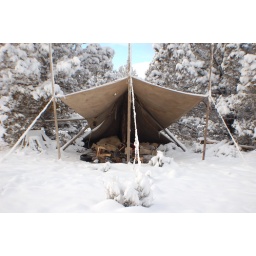
mountain man sleeping in morning